1952–53 St. Francis Terriers men's basketball team

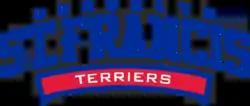

The 1952–1953 St. Francis Terriers men's basketball team represented St. Francis College during the 1952–53 NCAA Division I men's basketball season. The team was coached by Daniel Lynch, who was in his fifth year at the helm of the St. Francis Terriers. The team was a member of the Metropolitan New York Conference and played their home games at the Bulter Street Gymnasium in their Cobble Hill, Brooklyn campus and at the II Corps Artillery Armory in Park Slope, Brooklyn.